John Lindsay, 19th Earl of Crawford

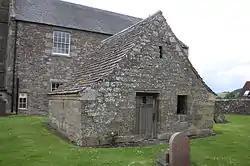
The vault of John Lindsay (often called Lady Boyd's House) Ceres Churchyard

John Lindsay, 19th Earl of Crawford and 3rd Earl of Lindsay (died December 1713) was a Scottish peer and politician.